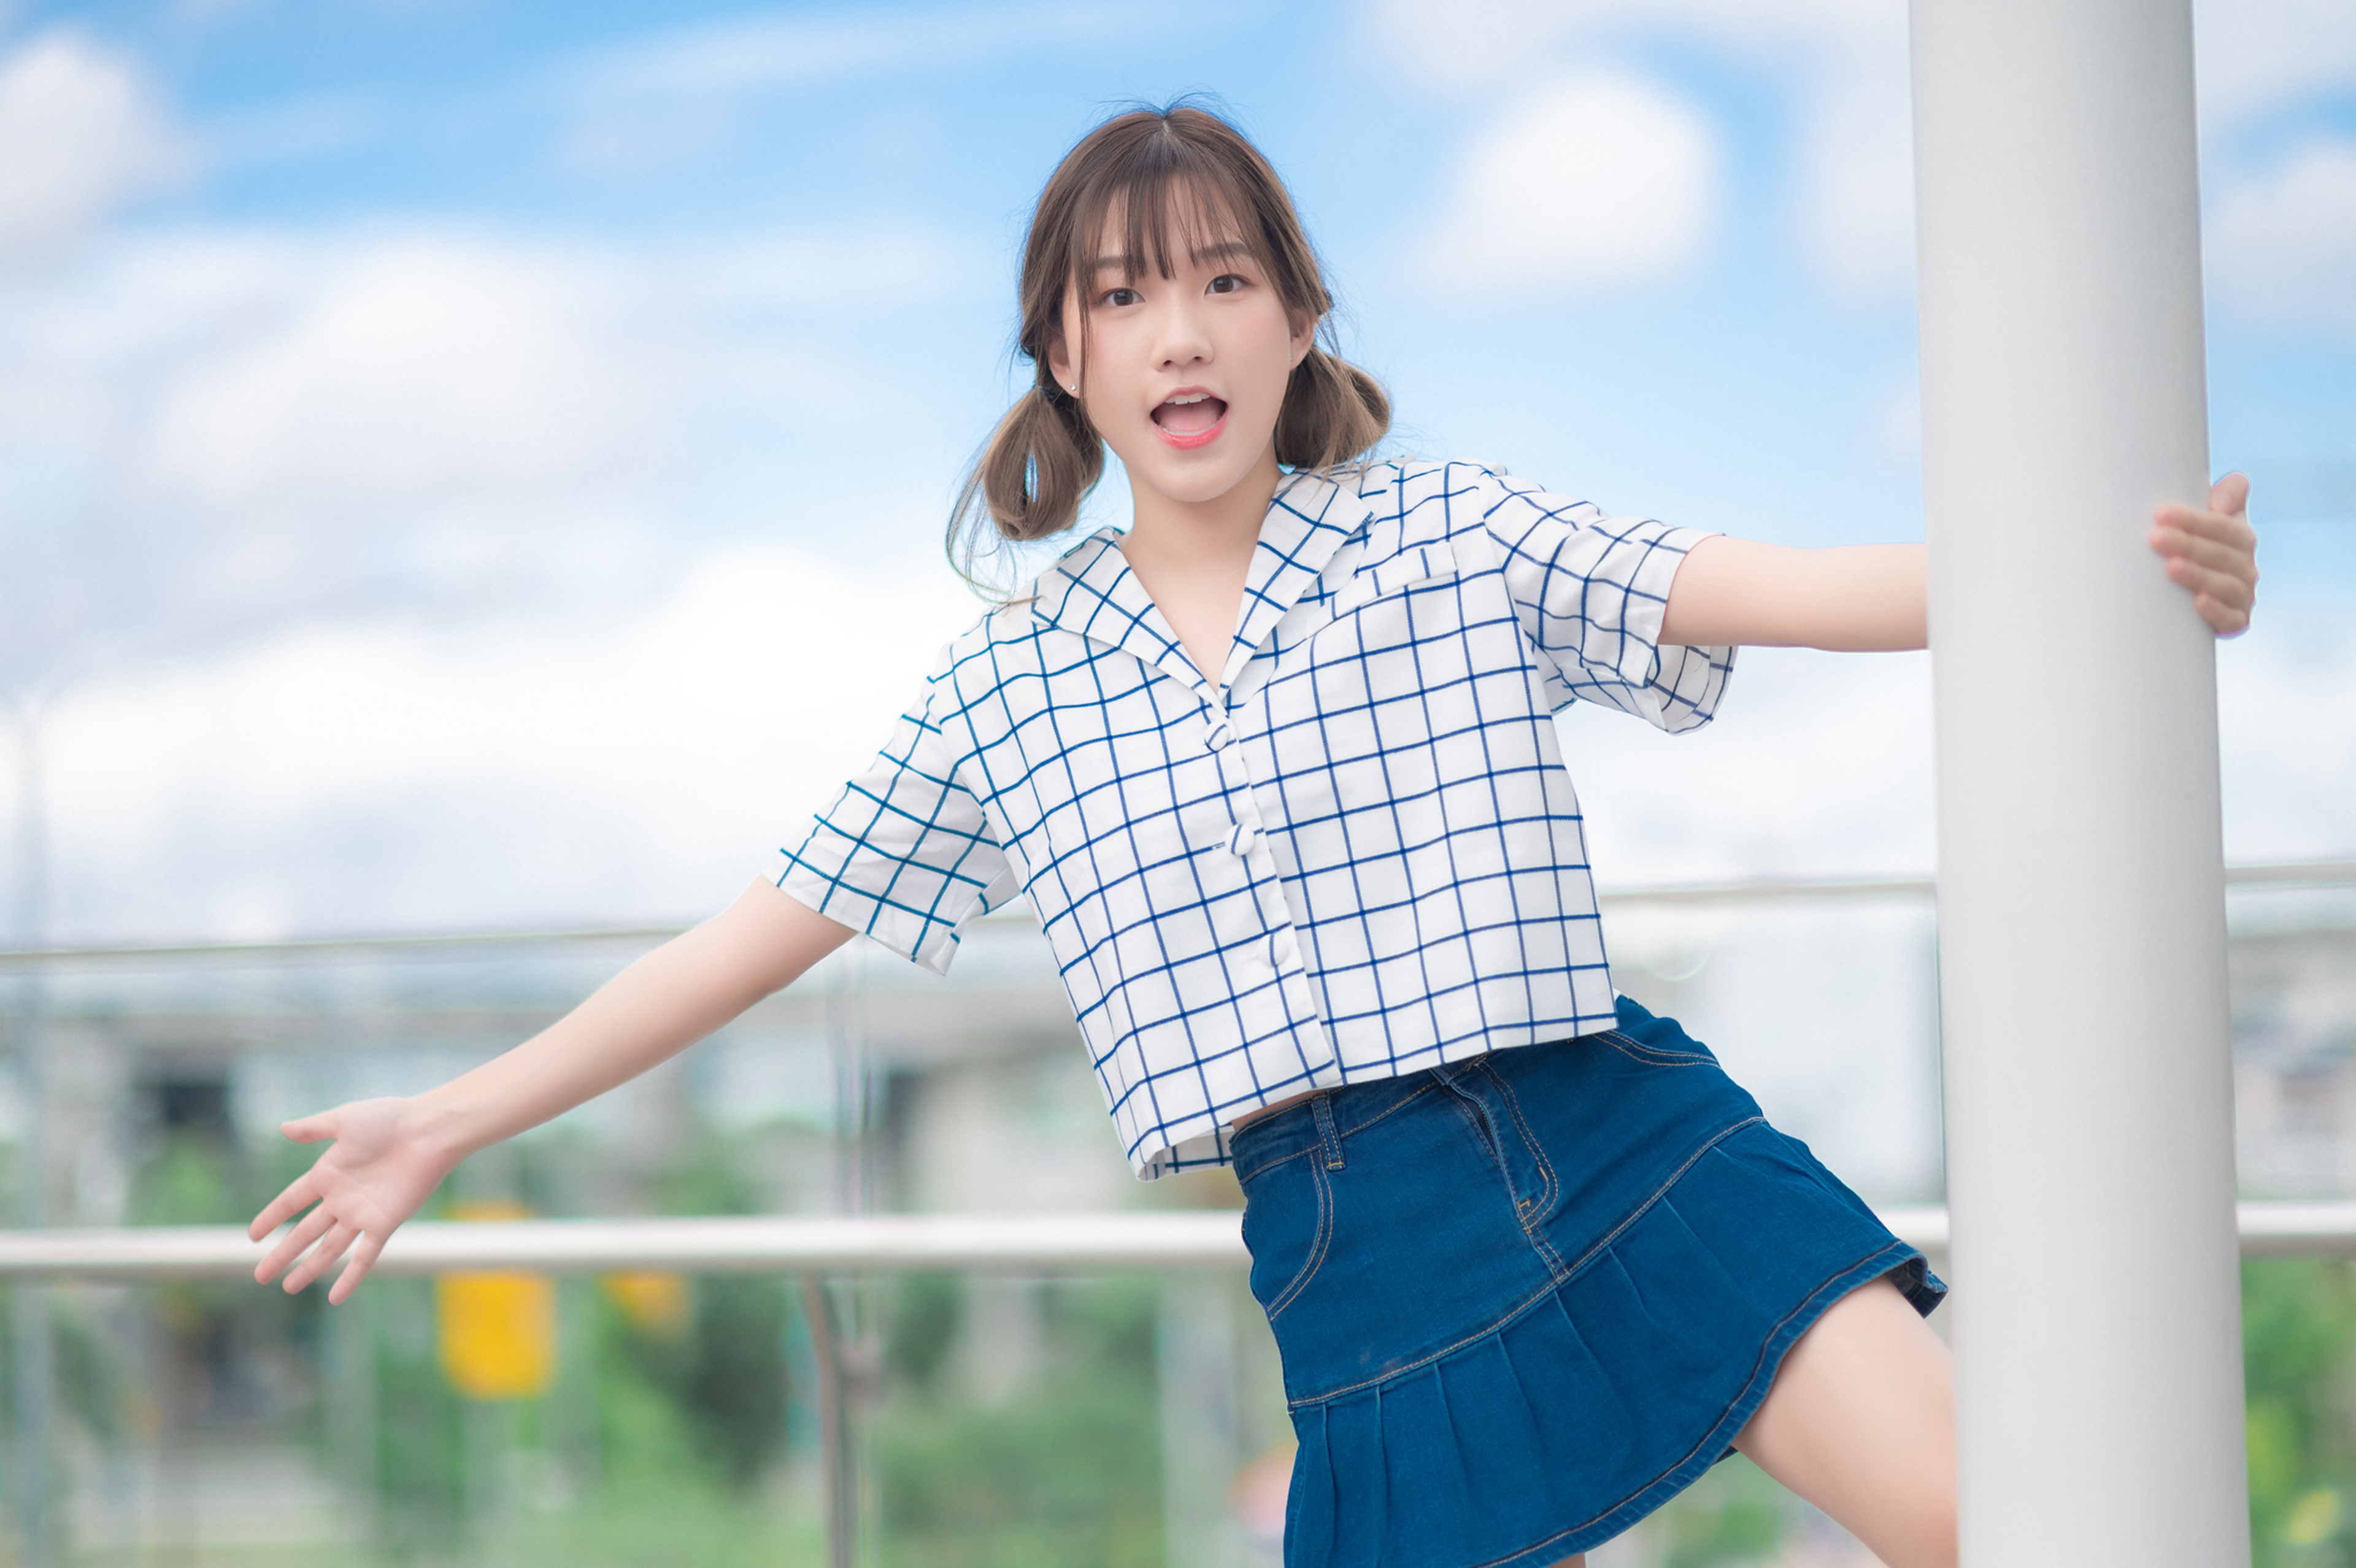
sexy, girl, girls, thai, korea, china, cute, woman, model, person, shoulder, tartan, sky, street fashion, sleeve, waist, happy, People in nature, plaid, knee, t shirt, thigh, leisure, travel, fashion design, fun, electric blue, pattern, trunk, human leg, denim, sitting, recreation, brown hair, child, uniform, abdomen, portrait photography, vacation, fashion model, photo shoot, top, tourism